Sky position (RA, Dec in degrees): 210.308, 2.25
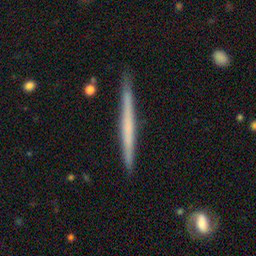
Galaxy morphology: Edge-on Galaxies without Bulge